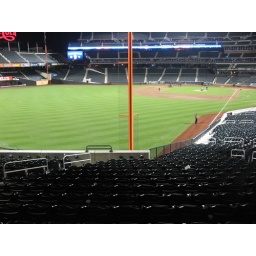
Citi Field, 04/22/10: Baseline Box 131 has the left field foul pole right in front of it (IMG_5780)